Lady Constance Bulwer-Lytton

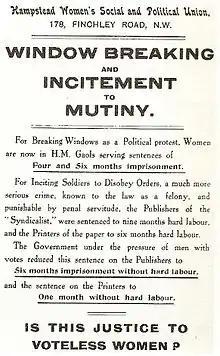
Suffragette handbill

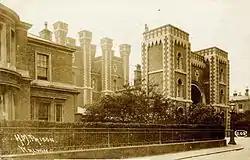
Walton Gaol, Liverpool (1910)

Lytton was the third of seven children of Robert Bulwer-Lytton, 1st Earl of Lytton and Edith Villiers. She spent some of her early years in India, where her father was the Governor-General; it was he who made the proclamation that Queen Victoria was the Empress of India. Her siblings were: